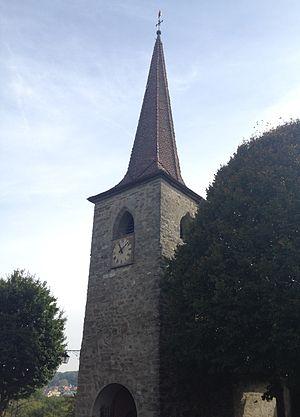
L'église Saint-Maurice-et-Saint-Pancrace de Châtillens en Suisse. This is an image of a cultural property of regional significance in Switzerland with KGS number 5978
Un sanctuaire à répit est un type de lieu saint rencontré en pays de tradition catholique. Selon la croyance populaire en certaines provinces, le « répit » est, chez un enfant mort-né, un retour temporaire à la vie le temps de lui conférer le baptême avant la mort définitive. Ayant été baptisé, l’enfant pourra de ce fait entrer en paradis au lieu d’errer éternellement dans les limbes où il serait privé de la vision de Dieu. Le répit n’est possible qu’en certains sanctuaires, le plus souvent consacrés à la Vierge dont l’intercession est nécessaire pour obtenir un miracle.